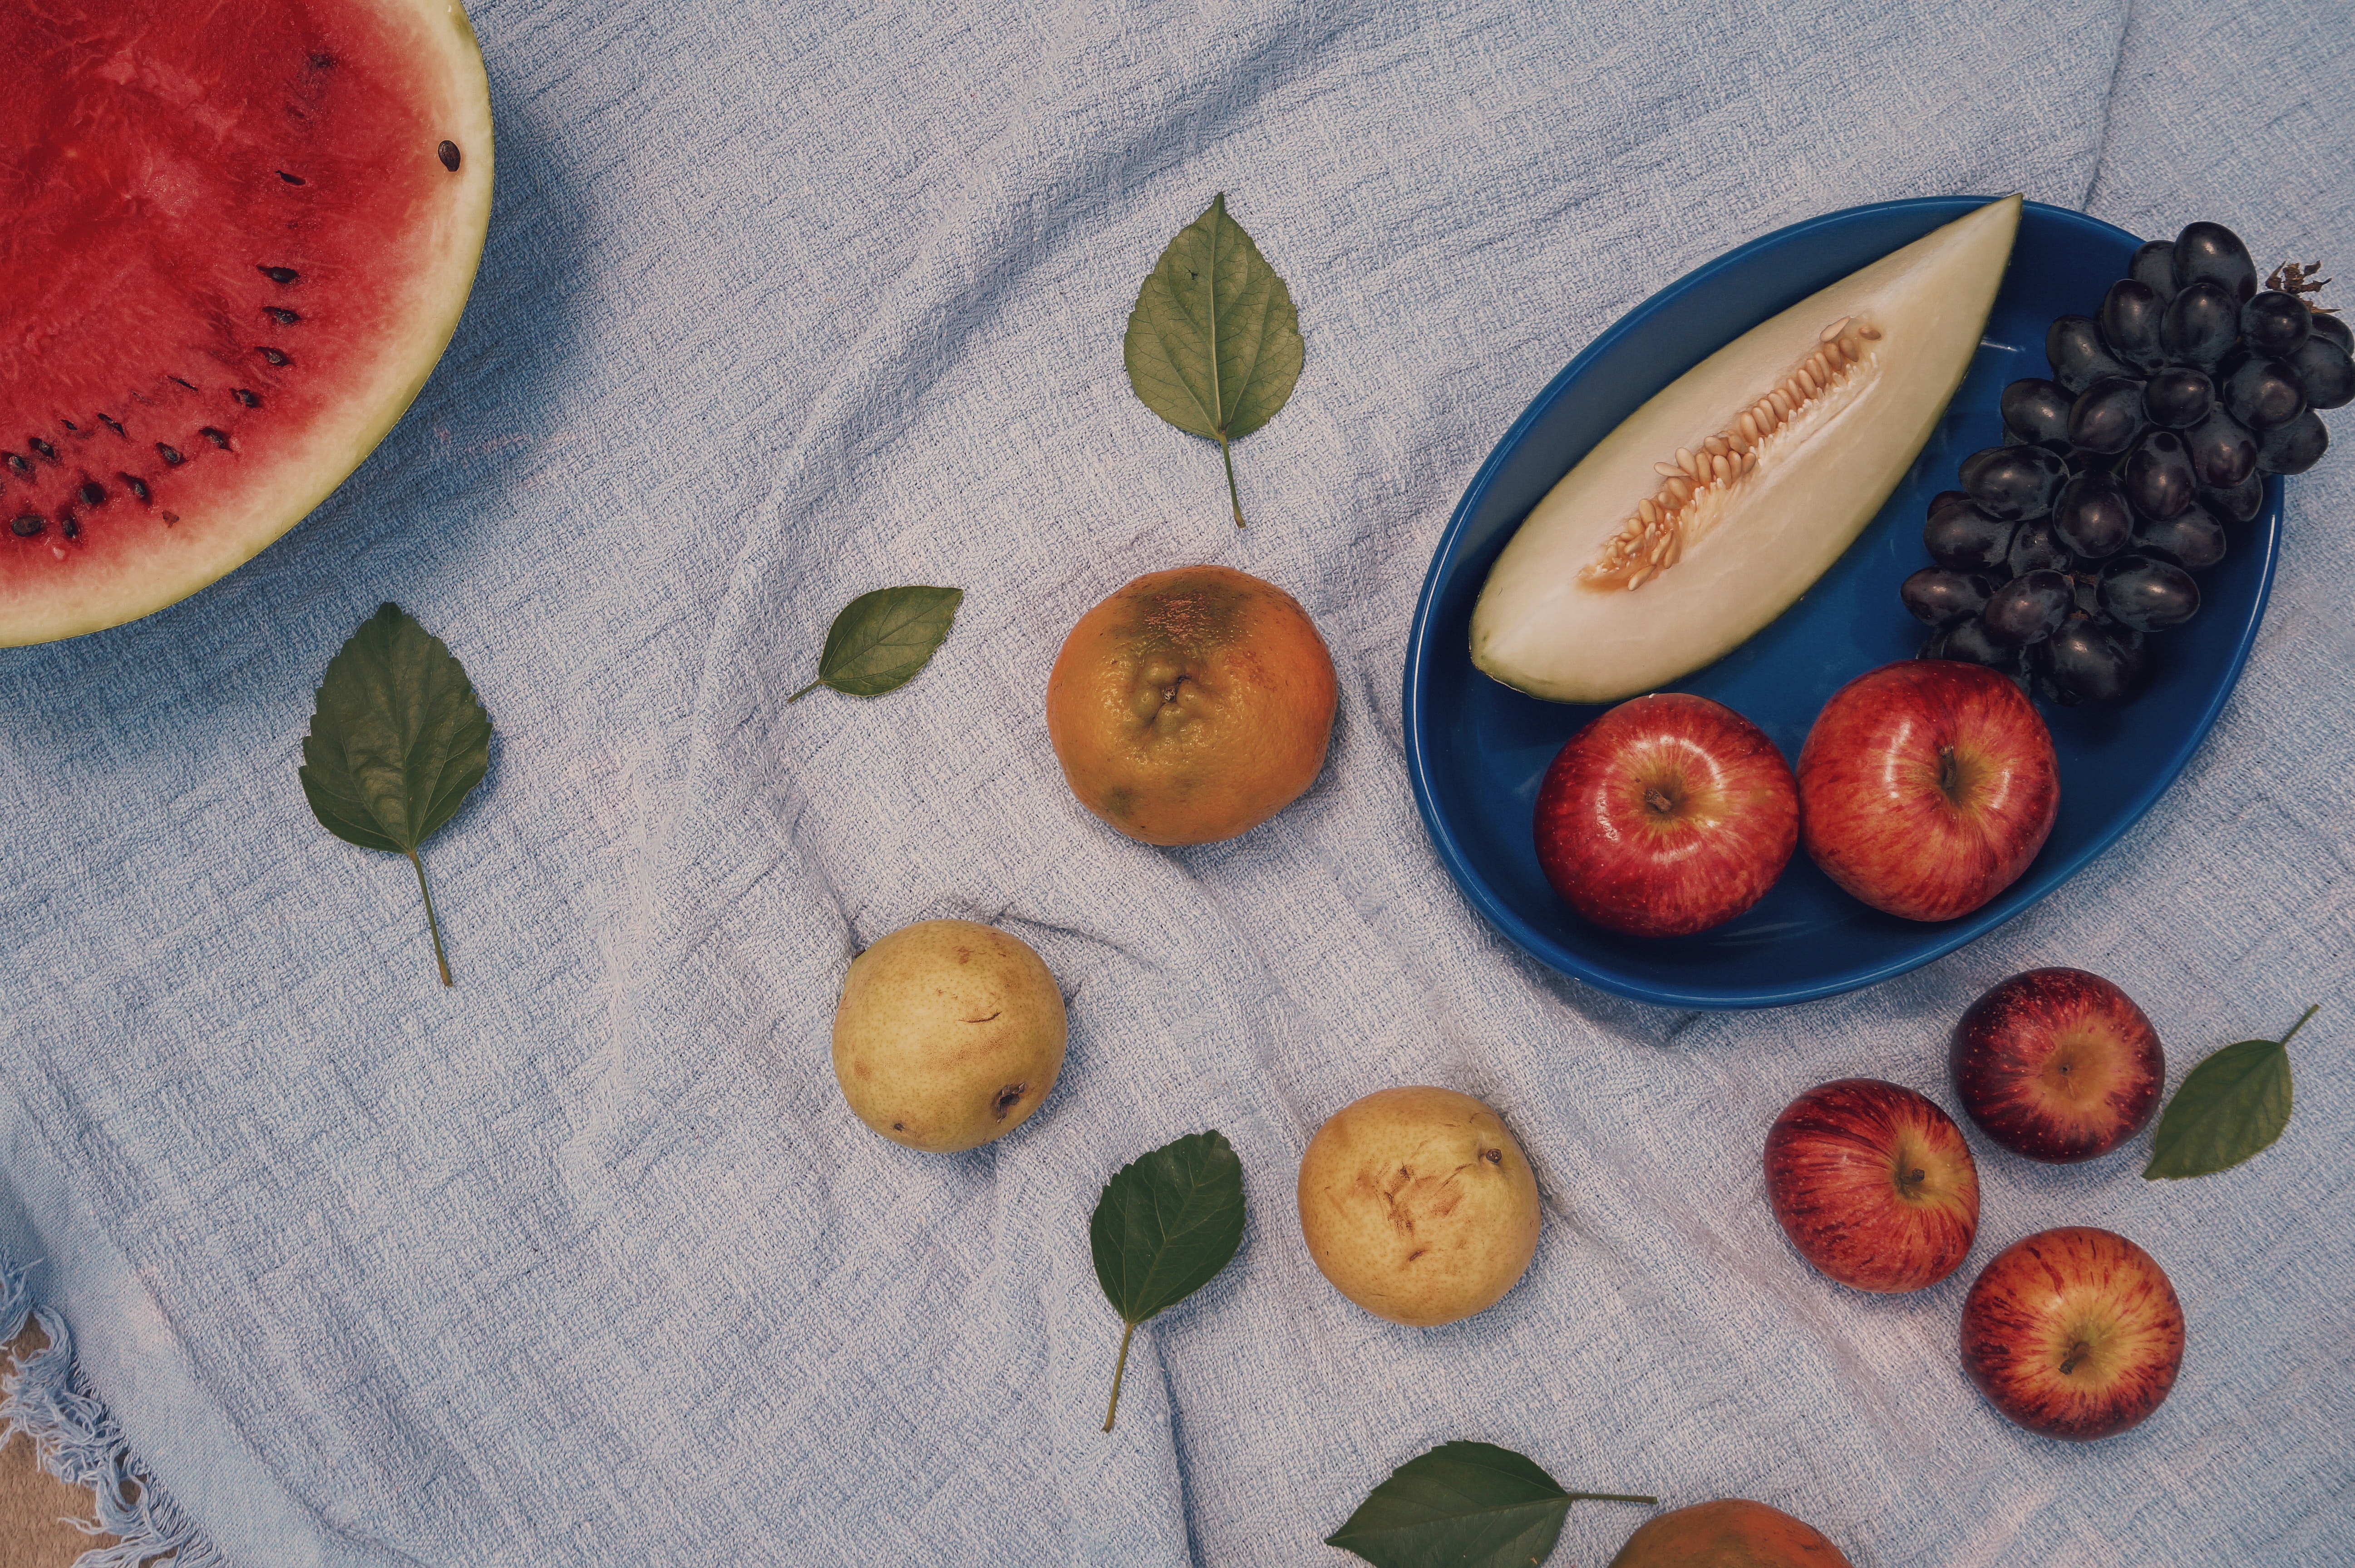
natural, food, tableware, dishware, ingredient, fruit, natural foods, plant, Food group, cuisine, produce, superfood, citrus, clementine, handwriting, circle, flowering plant, serveware, accessory fruit, tree, whole food, seedless fruit, local food, tangelo, still life, still life photography, vegetable, peach, vegan nutrition, nuts seeds, dish, common fig, lime, illustration, finger food, wood, coquelicot, tablecloth, pattern, fig, Superfruit, nightshade family